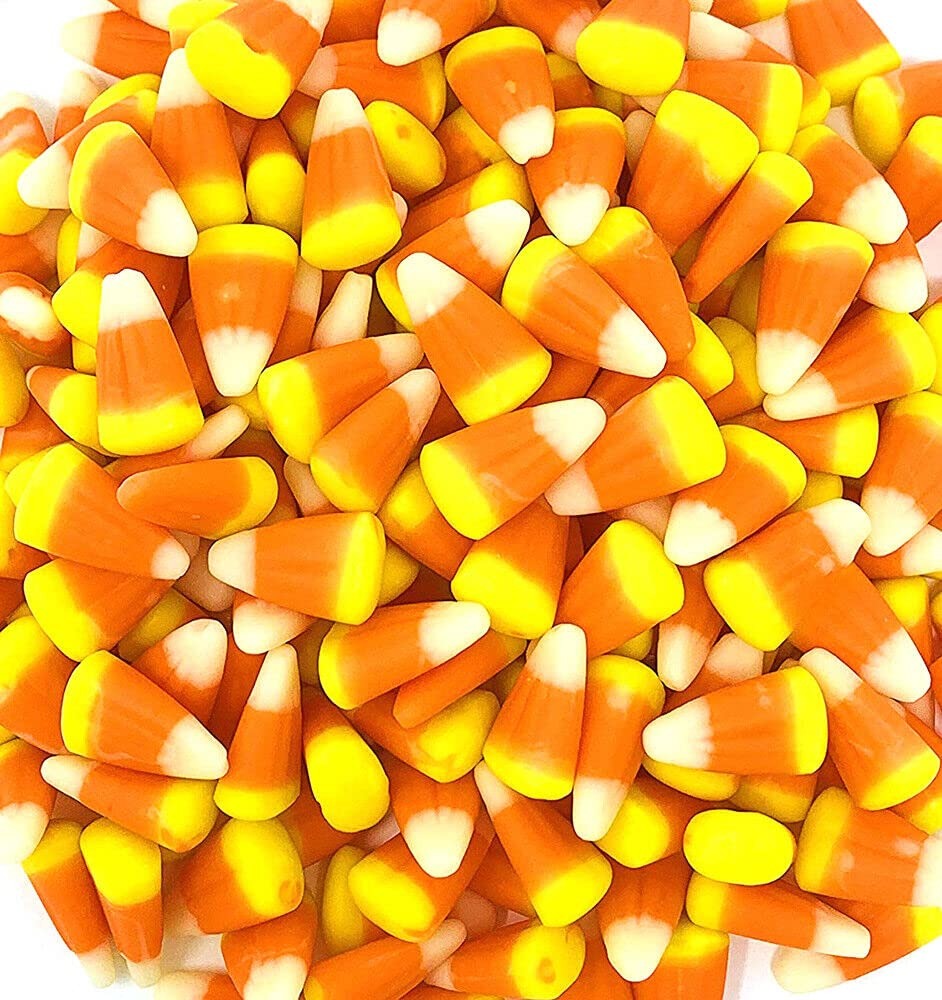
Item Name: Bayside Candy Candy Corn (1LB)
Bullet Point 1: Candy Corn Flavor: Enjoy the classic sweet and salty taste of Bayside Candy's corn-flavored candy corn.
Bullet Point 2: 1 Pound Bag: Get a 1 pound bag of Bayside Candy's delicious candy corn for parties, Halloween, birthdays, and more.
Bullet Point 3: Rock Candy Form: Bayside Candy's candy corn comes in a rock candy form for easy storage and display.
Bullet Point 4: Single 1 Pound Bag: Purchase a single 1 pound bag of Bayside Candy's candy corn for your next event.
Bullet Point 5: Bayside Candy Brand: Get your candy corn from the Bayside Candy brand known for quality and deliciousness.
Product Description: Bayside Candy Candy Corn. Alway's fresh, always tasty (Manufactured, repackaged, or handled in a facility that processes products containing: peanuts, tree nuts, wheat, soy, and milk Packed by Bayside Candy New Hyde Park NY)
Value: 16.0
Unit: Ounce

Price: 20.74